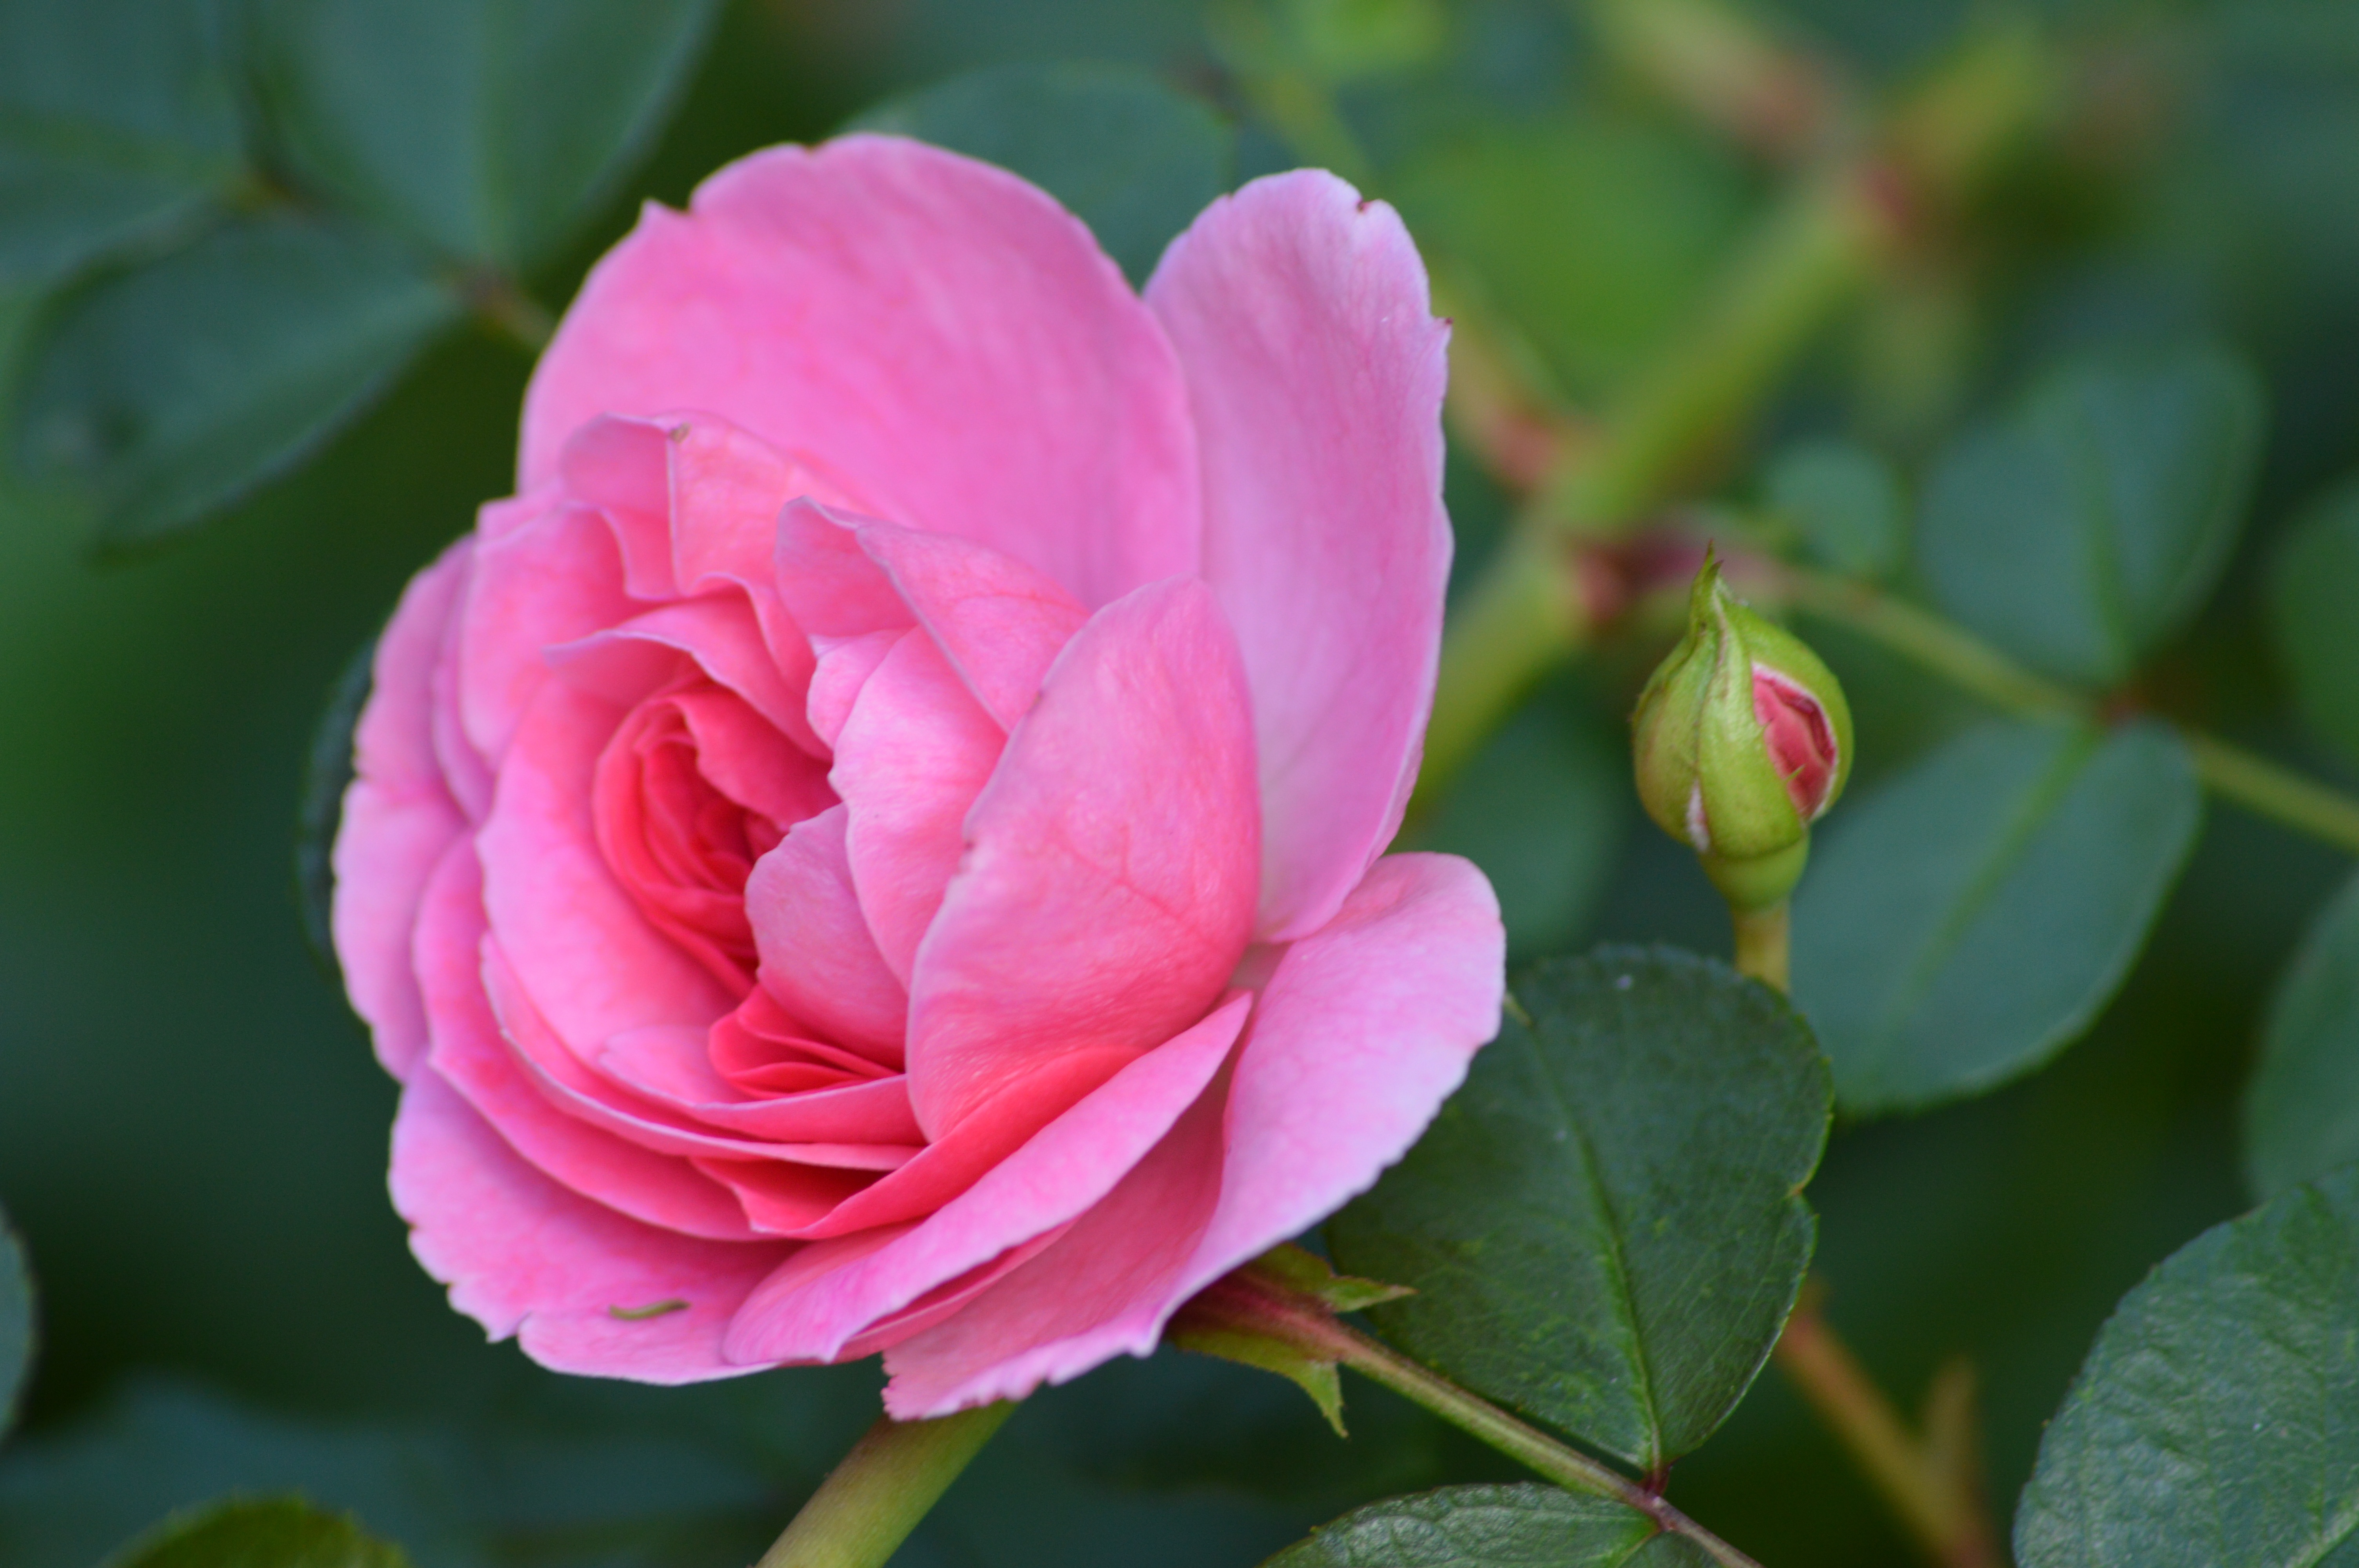
outdoor, blossom, plant, flower, petal, floral, rose, green, garden, pink, flora, gardening, shrub, flowering, floribunda, flowering plant, garden roses, rose family, land plant, rosa centifolia, camellia sasanqua, japanese camellia